District Council of Hindmarsh

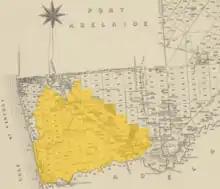
Map showing the boundaries of the council in 1853 with relation to the south west of the Hundred of Yatala

The council was proclaimed on 2 June 1853 on the same day as East Torrens and Onkaparinga councils. Local government had only been introduced in South Australia in 1852, and only the City of Adelaide (1852) and District Council of Mitcham (12 May 1853) had been created earlier.